Ivar (wrestler)

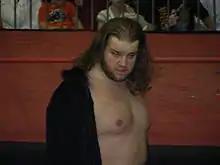
Handsome Johnny in 2008

Smith appeared on "Velocity" on December 17, 2005, losing to Doug Basham. The following year, on September 15, 2006, he appeared on "SmackDown" as Todd Hansen in a losing effort to Sylvester Terkay.